Wilbur School

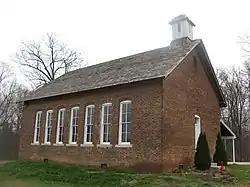
Wilbur School, December 2011

Wilbur School, also known as Wilbur Community Center, is a historic one-room school building located in Gregg Township, Morgan County, Indiana. It was built about 1876, and is a one-story, gable front, brick building with Italianate style design elements. It features double coursed segmental arched window openings. A concrete block addition was constructed when the building was converted for use as a community centre.